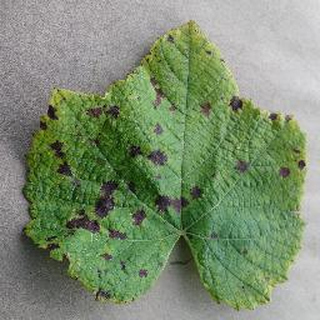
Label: grape_leaf_blight